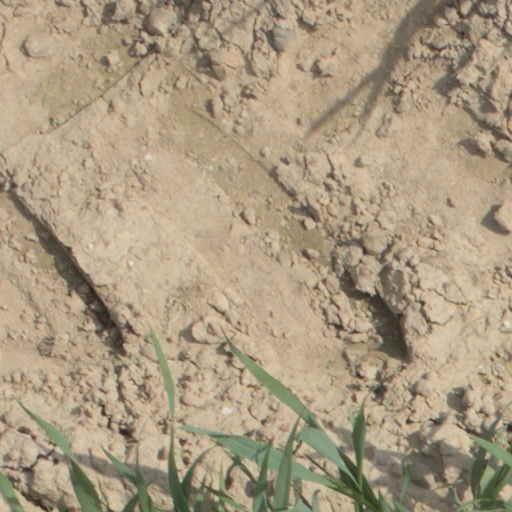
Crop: wheat